Skyscraper (2018 film)

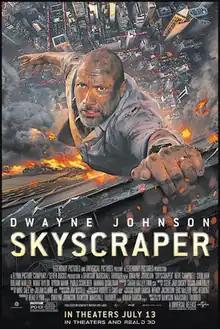
Theatrical release poster

Skyscraper is a 2018 American action thriller film written, produced, and directed by Rawson Marshall Thurber. The film stars Dwayne Johnson in the lead role, with Neve Campbell, Chin Han, Roland Møller, Noah Taylor, Byron Mann, Pablo Schreiber, and Hannah Quinlivan in supporting roles. In the film, Will Sawyer, a former FBI agent, must rescue his family from a newly built Hong Kong skyscraper, the tallest in the world, after terrorists set the building on fire in an attempt to extort the property developer.